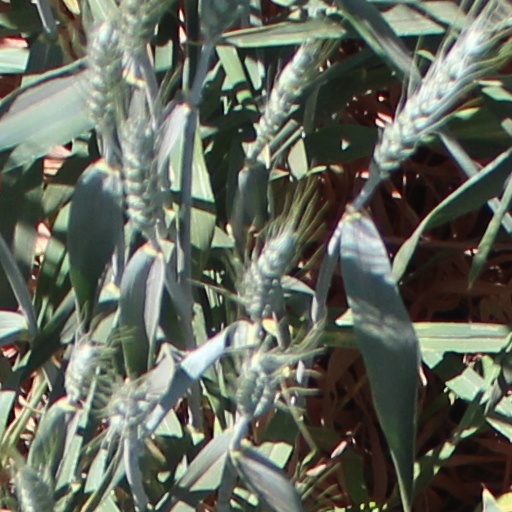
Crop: wheat